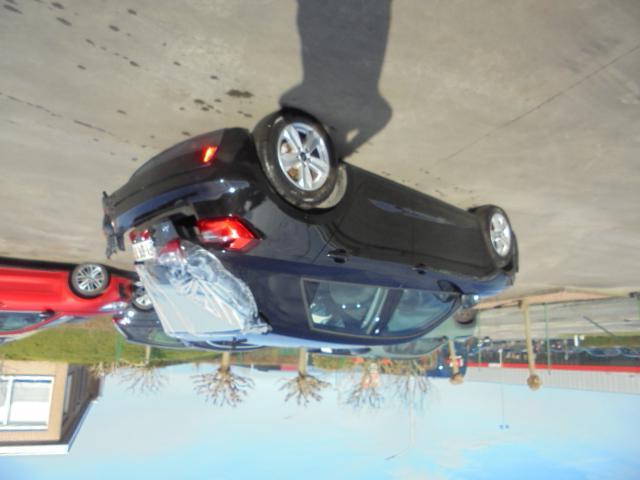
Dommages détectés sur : pare-choc arrière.
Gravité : mineur